Aimee Semple McPherson

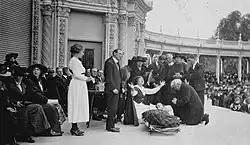
Aimee Semple McPherson conducting a healing ceremony at the Spreckels Organ Pavilion in 1921. Police support along with U.S. Marines and Army personnel helped manage traffic and the estimated 30,000 people who attended.

The battle between fundamentalists and modernists escalated after World War I. Fundamentalists generally believed their faith should influence every aspect of their lives. Despite her modern style, McPherson aligned with the fundamentalists in seeking to eradicate modernism and secularism in homes, churches, schools, and communities.